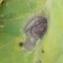
Crop: Tomato
Condition: alternaria-d